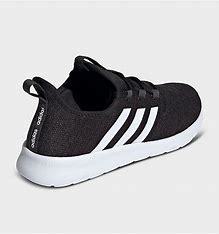
Brand: Adidas
Model: Cloudfoam Pure 2